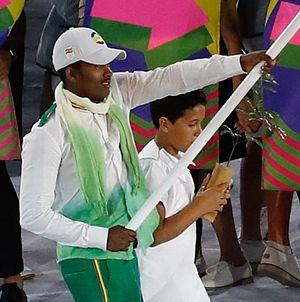
Robel Kiros Habte, né le 13 avril 1992, est un nageur éthiopien. Il participe à l'épreuve du 100 mètres nage libre aux Jeux olympiques de 2016. Avec un temps de 1 minute et 4 secondes, il se classe à la 59ᵉ place et dernière position. Sa performance a été comparée à celle d'Éric Moussambani, lors des Jeux olympiques de 2000.